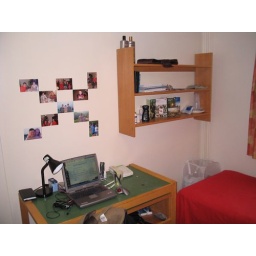
This is the desk and shelf in Andrew's room.